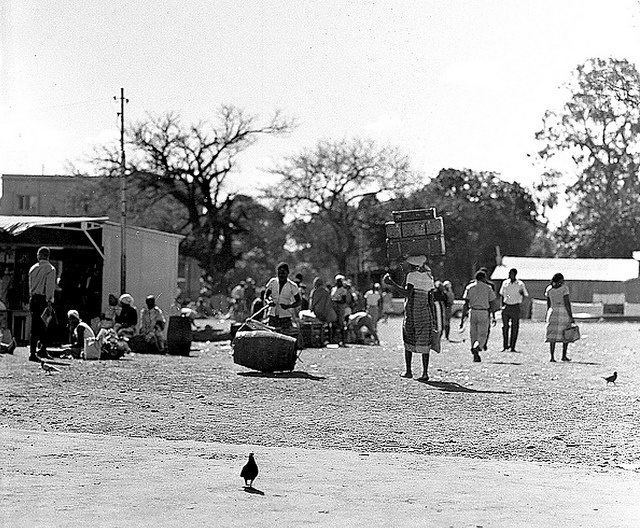
A black and white photo of people walking around.
Men and women moving containers of items on a market day.
A group of people are walking and carrying containers on their head and in their hand in a village.
A group of people walking around a dry grass field.
Group of people gathered and walking around in a dusty area